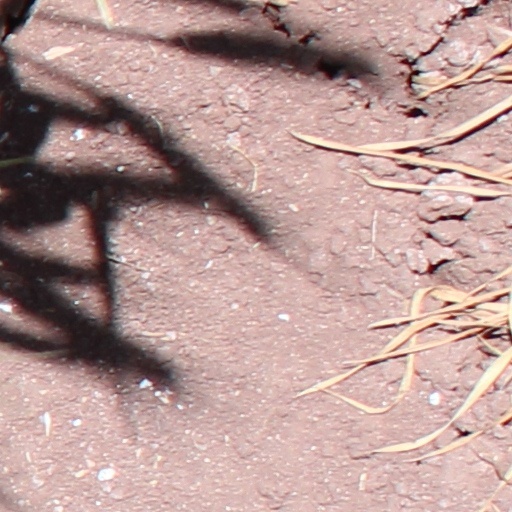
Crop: wheat